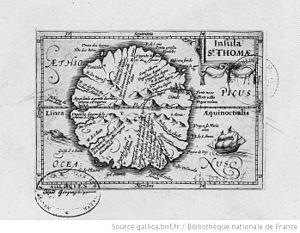
São Tomé ou Sao Tomé, autrefois aussi nommée Saint-Thomas, Saint-Thomé ou Saint-Thomée, est l'île principale de Sao Tomé-et-Principe.